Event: Nepal Earthquake
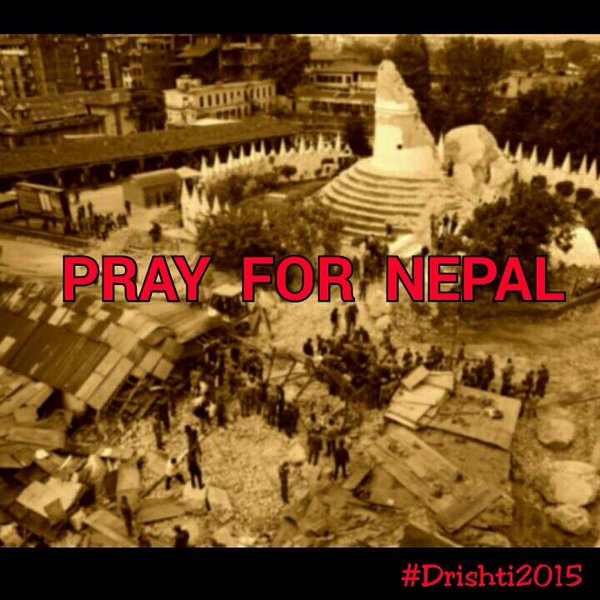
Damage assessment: damage